Bar-Lev (game)

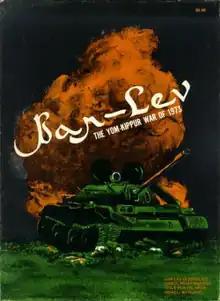
Cover of 1974 edition, art by John Hill

Bar-Lev, subtitled "The Yom-Kippur War of 1973", is a board wargame published by Conflict Games in 1974, only months after the end of the Yom Kippur War. The game simulates battles on the two major fronts of the war: the Golan Heights and the Suez Canal. The game proved very popular, and a second edition was published by Game Designers' Workshop (GDW) in 1977.